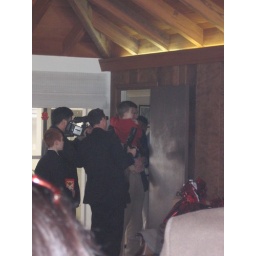
Slipping the red envelopes under the bedroom door